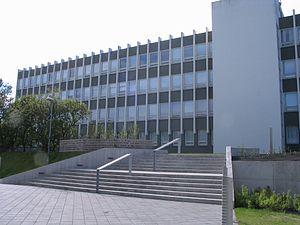
L'institut Árni Magnússon est un institut académique situé à Reykjavik en Islande.